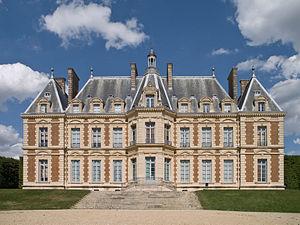
Parc de Sceaux - Le château, reconstruit au XIXe siècle, héberge à présent le musée de l'Île-de-France (Hauts-de-Seine, France).
Le parc de Sceaux, ensemble du domaine de Sceaux, est propriété du département des Hauts-de-Seine et son parc s'étend sur les territoires des communes de Sceaux et d'Antony.
Sceaux est une commune française du département des Hauts-de-Seine en région Île-de-France, dans l'arrondissement d'Antony, au sud de Paris.
Joseph-Michel Le Soufaché est un architecte français.